Walter Nash

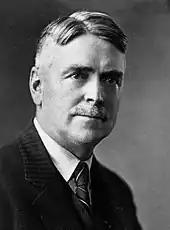
Nash,

Nash had briefly been involved with the first Labour Party, established in 1910, but this association had been interrupted by his financial difficulties. In 1918 however, he helped to establish the New Plymouth branch of the modern Labour Party and he became highly active as secretary of the branch and main organiser for the Labour Party ticket at the 1919 local-body elections. Labour campaigned on borrowing £30,000 to finance council housing which the occupiers were to have a right to purchase, with the rest funded by profits made by the local electric light department. Another pledge was to establish a municipal milk supply. Twenty-six thousand leaflets were printed and distributed by the branch. Nash was a candidate for the borough council himself, but was unsuccessful though did poll the highest of the Labour candidates. The following year Nash was elected to the party's national executive.